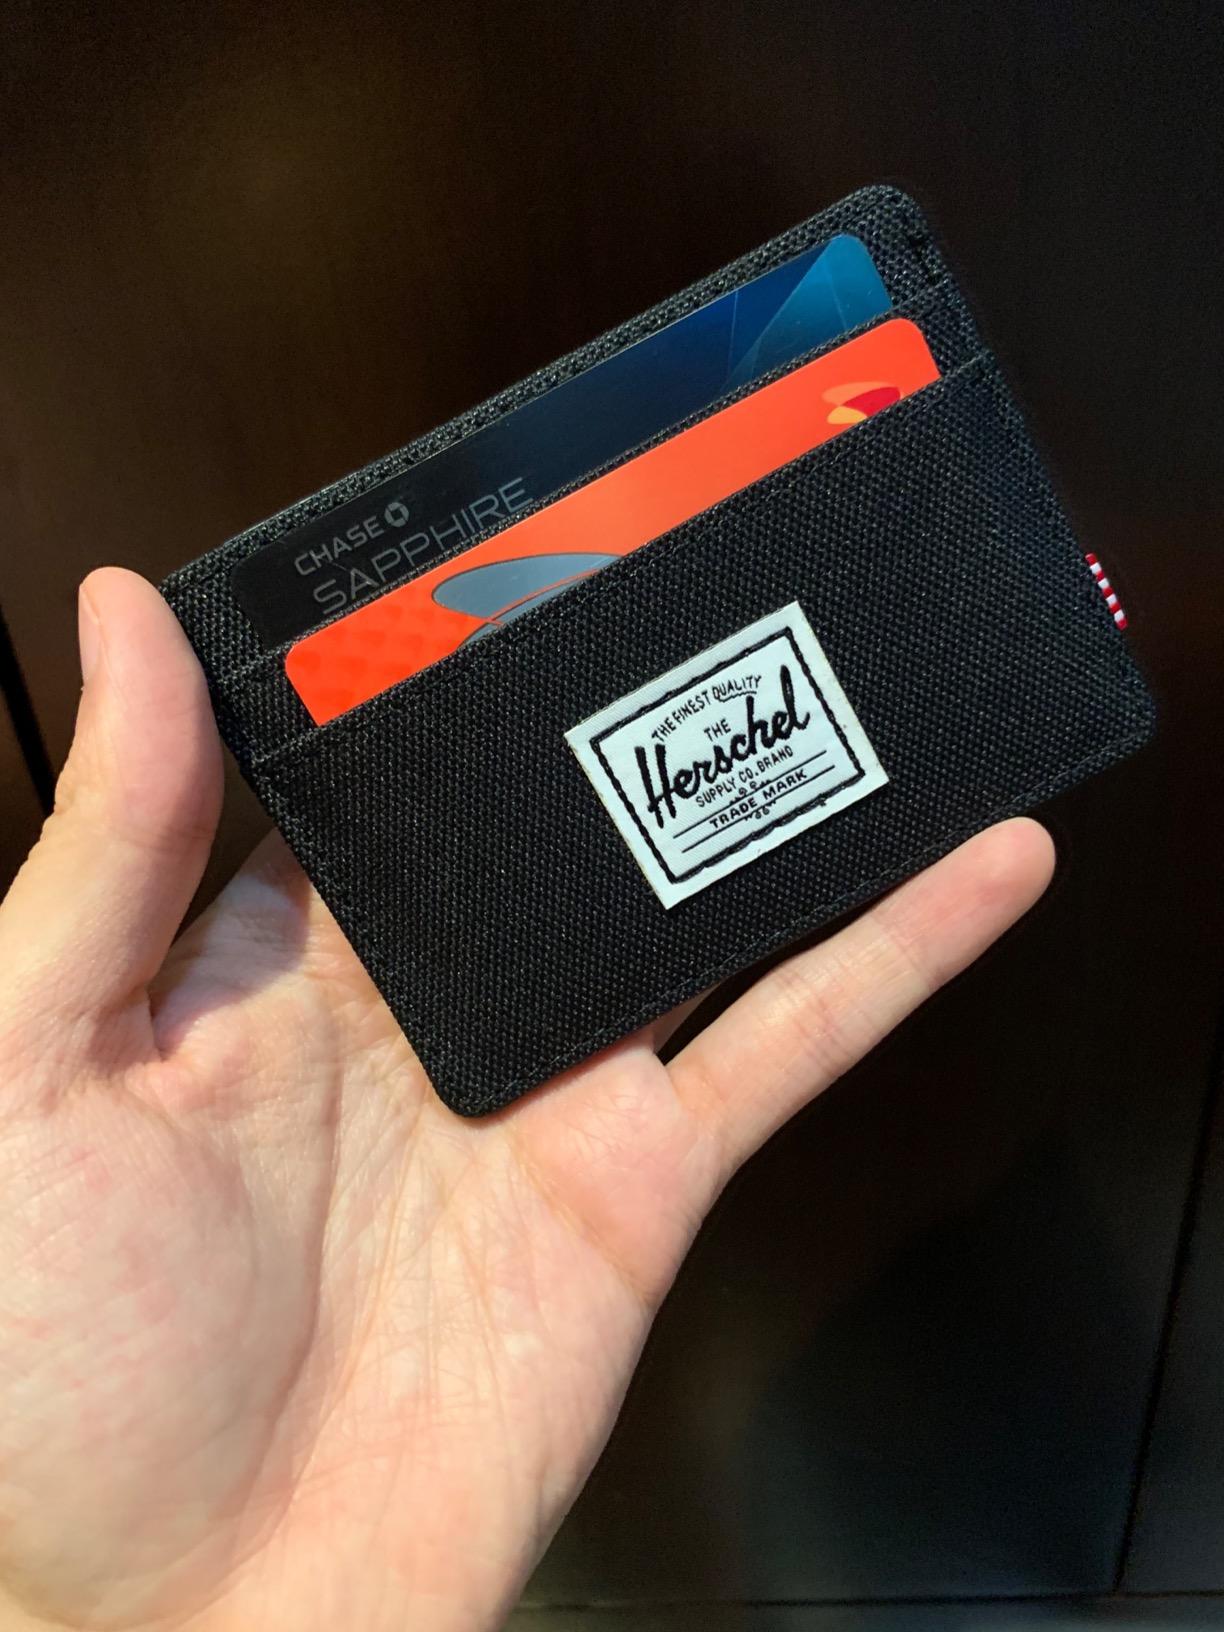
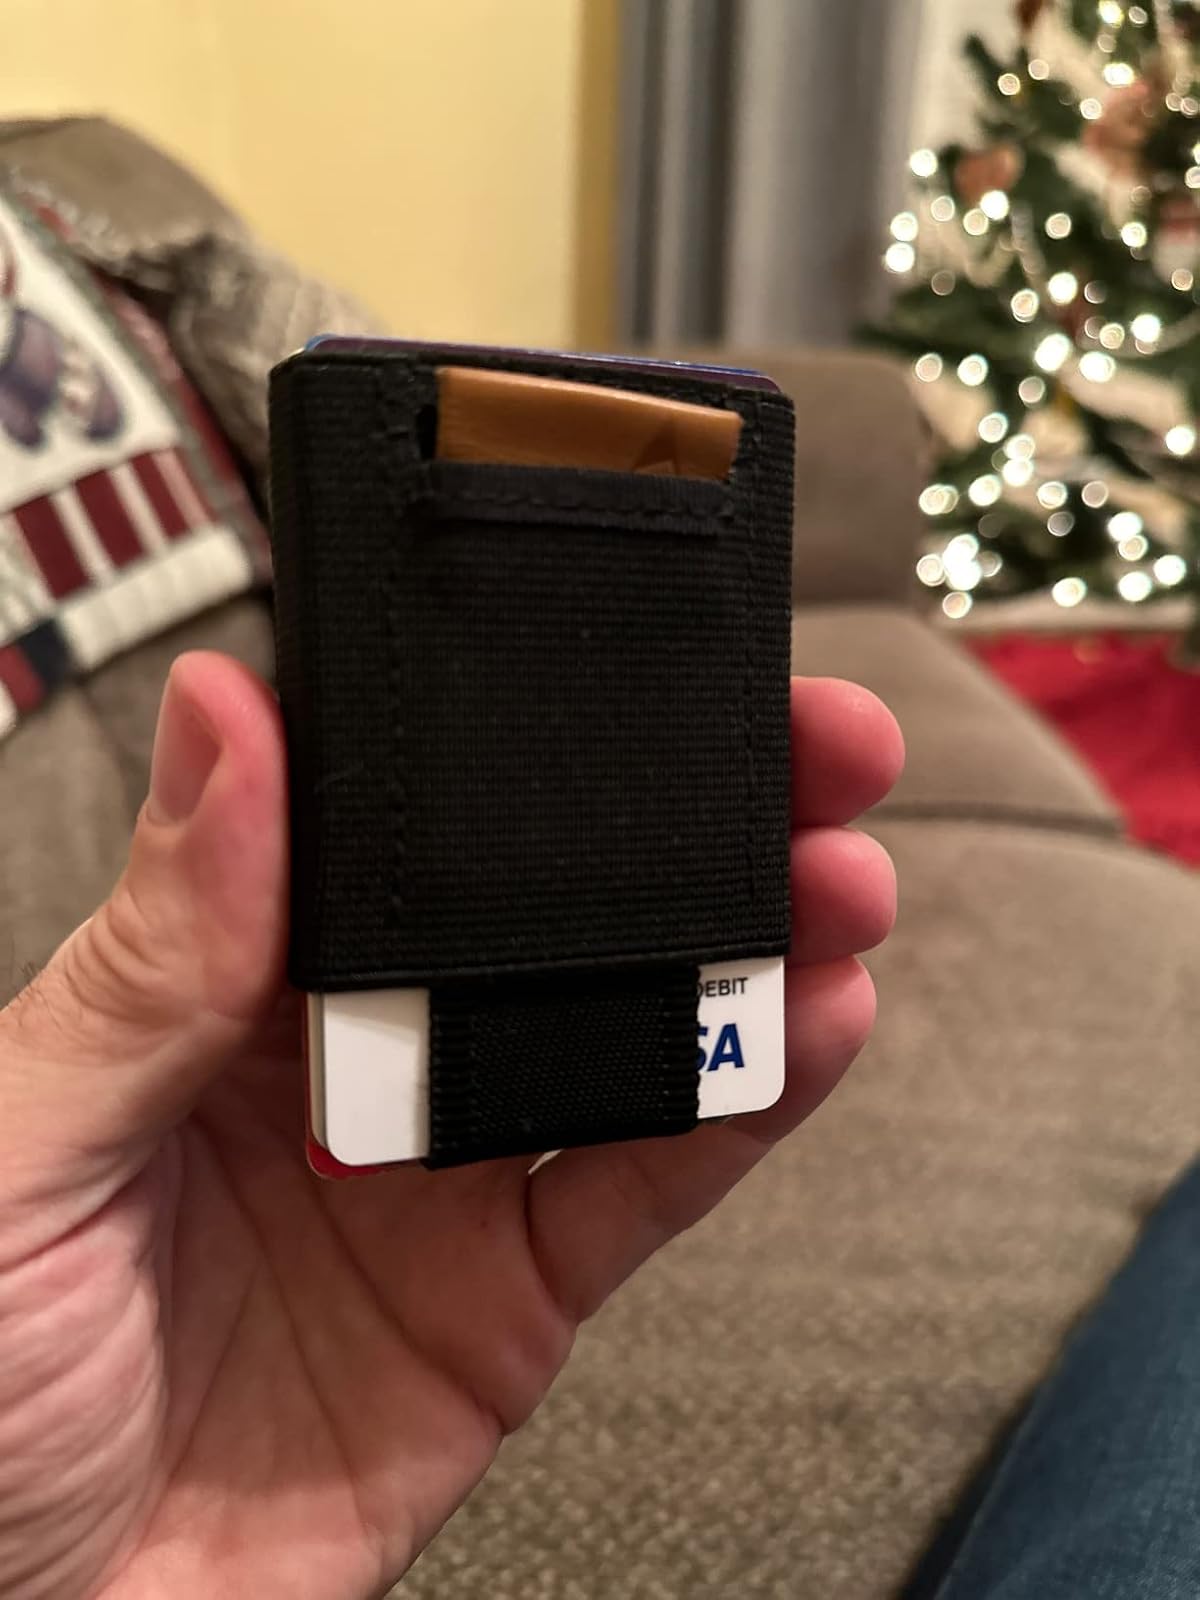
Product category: accessories_wallet
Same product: no